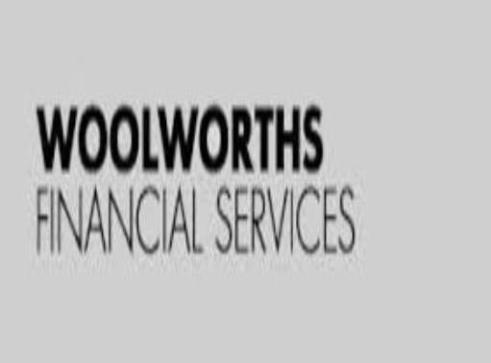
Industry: Others